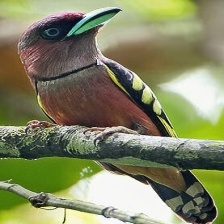
Species: BANDED BROADBILL
Scientific name: EURYLAIMUS JAVANICUS